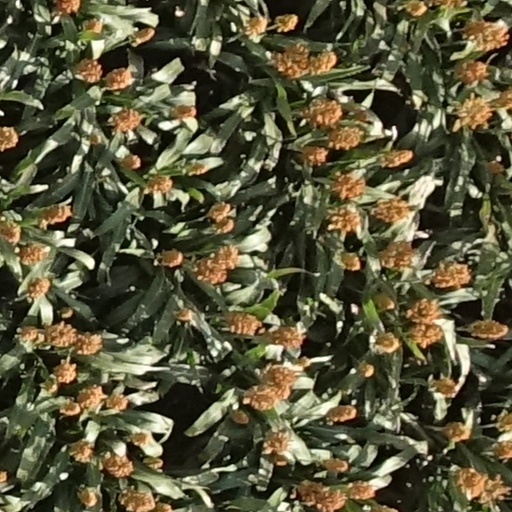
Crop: sorghum